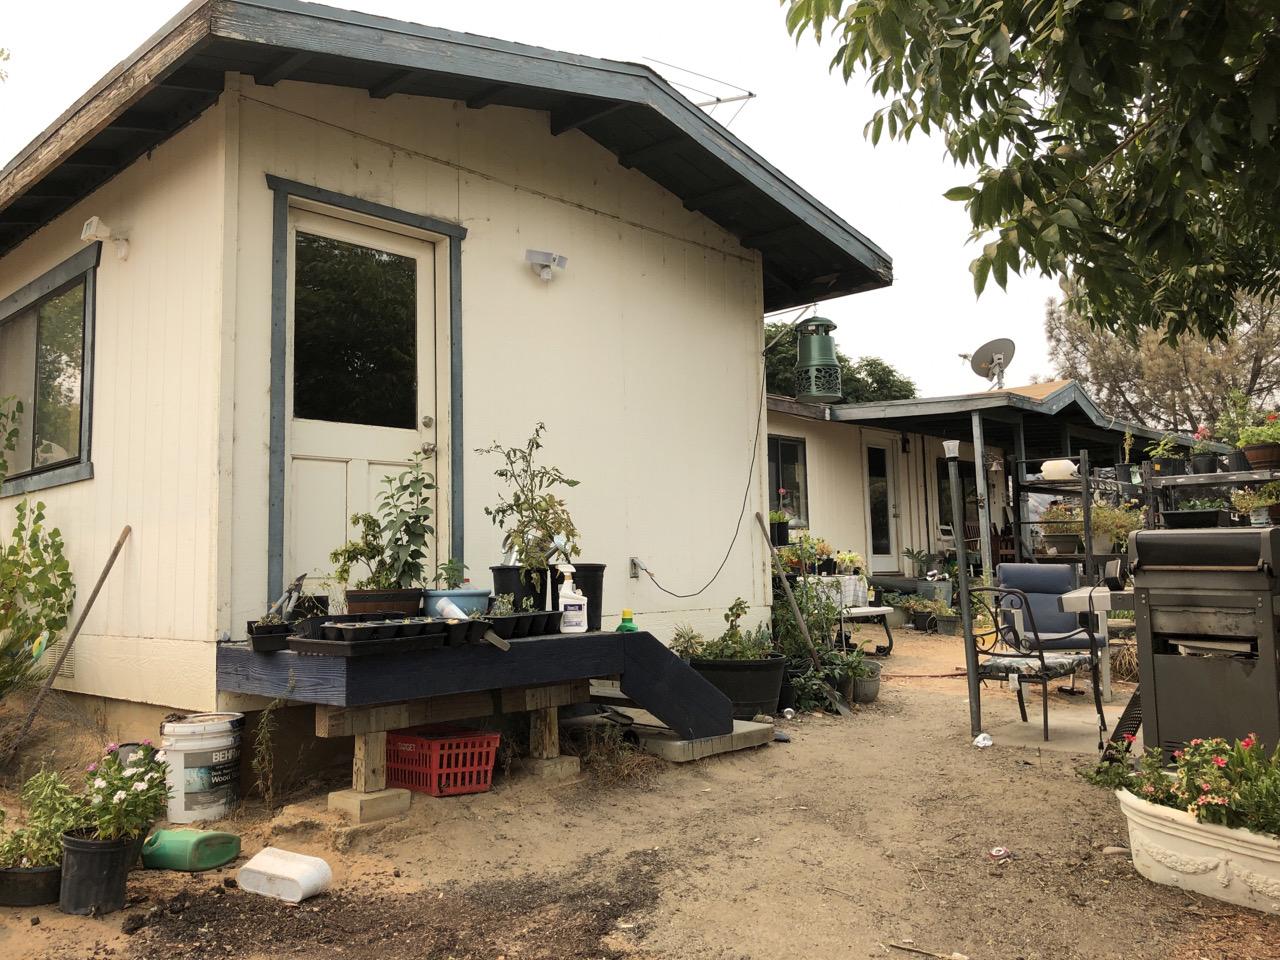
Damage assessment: no_damage